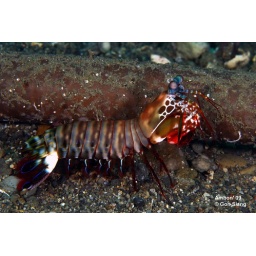
Peacock mantis shrimp running around Laha 2 sand bed. It moves pretty fast when scared.